Jesse Jackson

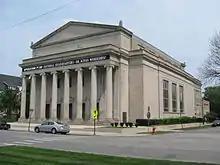
The Rainbow/PUSH national headquarters in Kenwood, Chicago

People United to Save Humanity (Operation PUSH) officially began operations on December 25, 1971; Jackson later changed the name to People United to Serve Humanity. T. R. M. Howard was installed as a member of the board of directors and chair of the finance committee. At its inception, Jackson planned to orient Operation PUSH toward politics and to pressure politicians to work to improve economic opportunities for blacks and poor people of all races. SCLC officials reportedly felt the new organization would help black businesses more than it would help the poor.